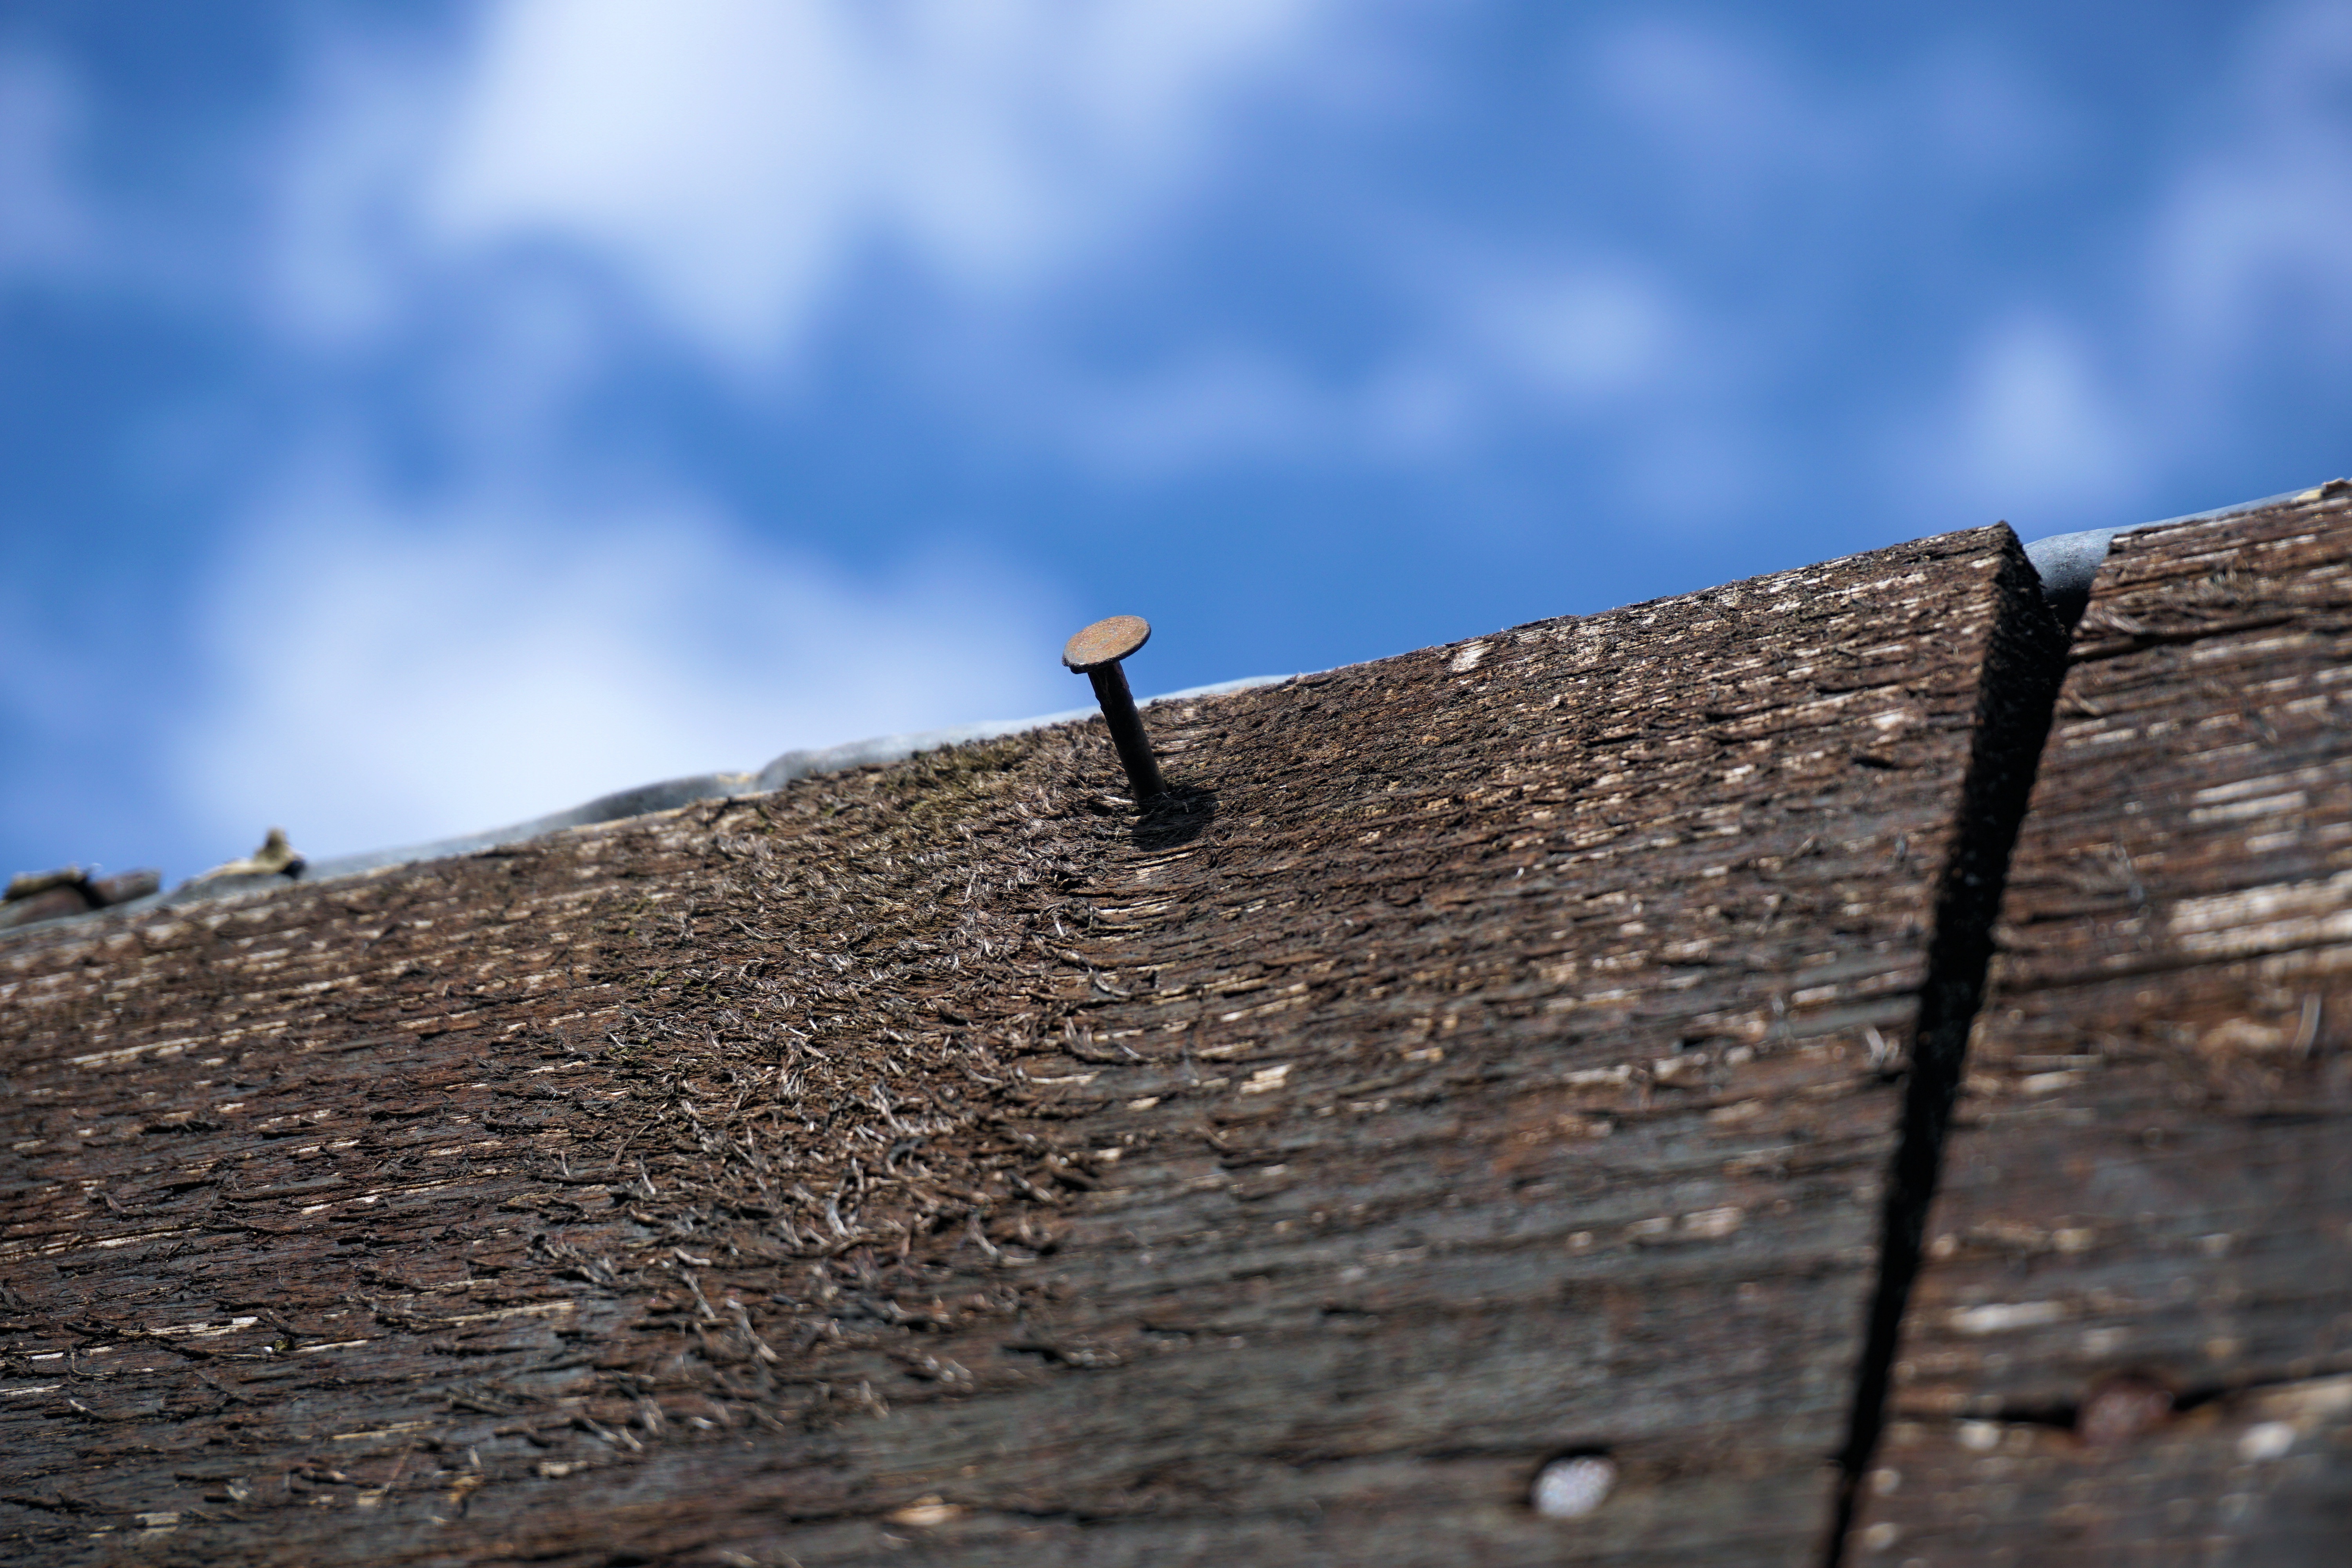
sea, nature, rock, mountain, sky, board, wood, adventure, old, wall, cliff, blue, terrain, nail, weathered, hits, nail on the head meet